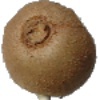
Label: Kiwi 1